Chennai Lighthouse

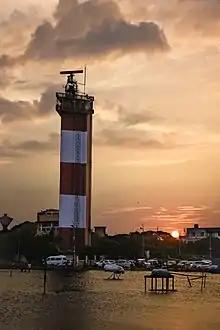
Chennai lighthouse during monsoon

An improvement of equipment was introduced in 1927. In the 1970s, the lighthouse department sought a site opposite the Madras University buildings to construct a new lighthouse. However, this request was rejected by the state government. Thus, a new lighthouse was instead built at the southern end of the Marina in 1976. The new lighthouse was unveiled on 10 January 1977. An electrical lighthouse equipment manufactured by BBT, Paris was installed on the new tower, which maintains a range of 28 nautical miles for vessels and is one of the tallest lighthouses in the country.